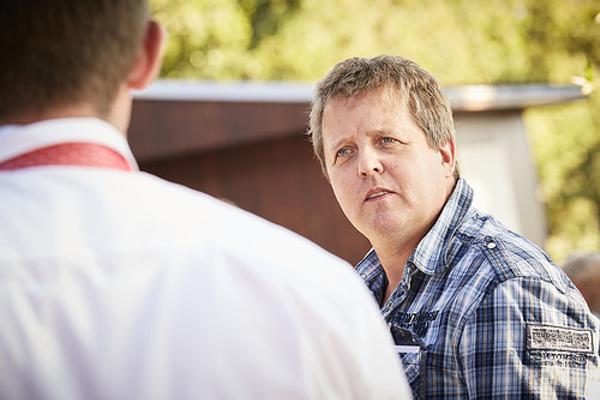
回答: 乳牛牧場なのに新人が毎日焼肉屋の前掛けをして出勤してくる